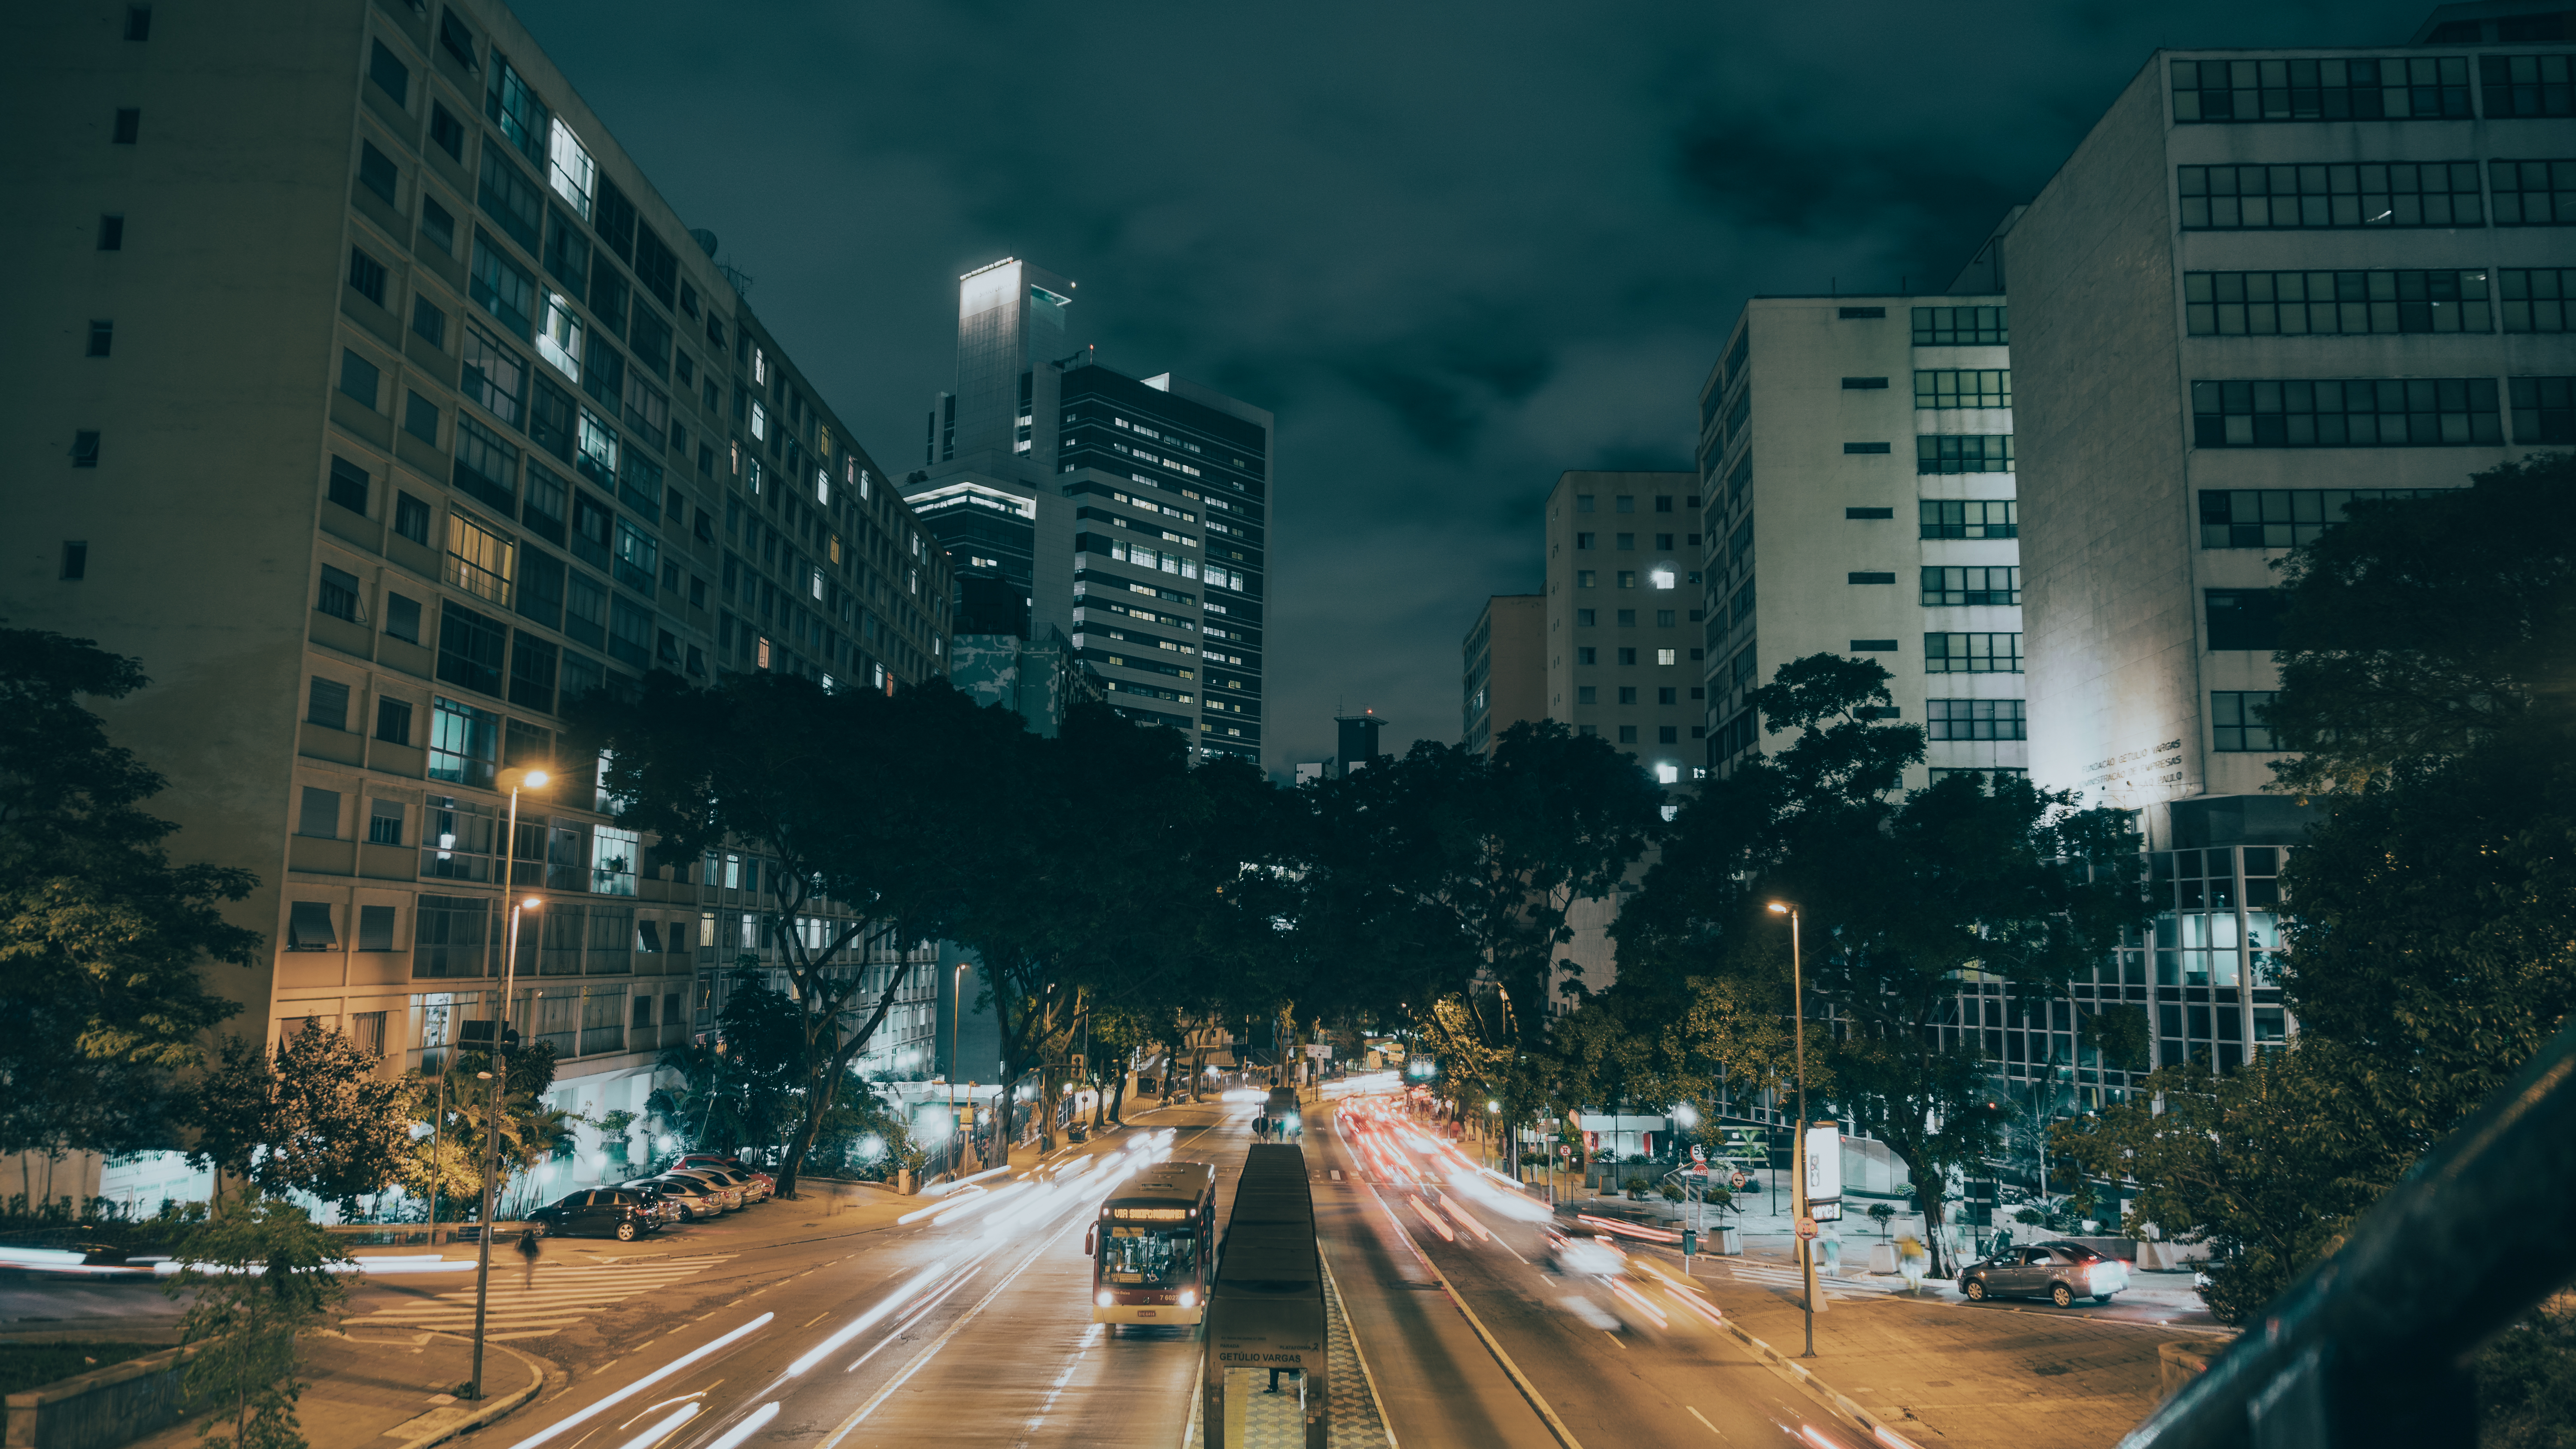
snow, architecture, road, skyline, traffic, street, night, city, skyscraper, urban, cityscape, downtown, suburb, evening, weather, long exposure, tower block, bus, buildings, roads, metropolis, neighbourhood, urban area, residential area, light streaks, human settlement, metropolitan area